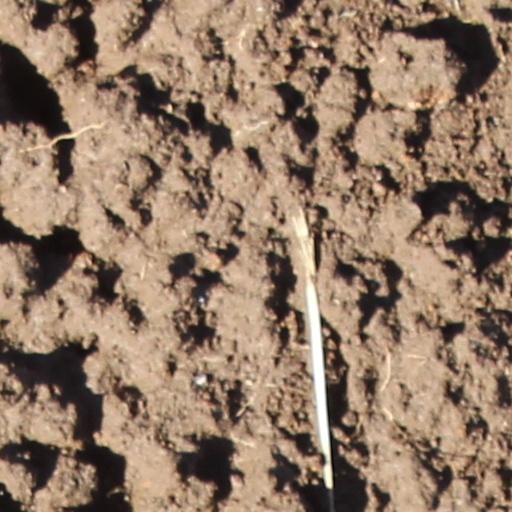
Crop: wheat